List of giant squid specimens and sightings

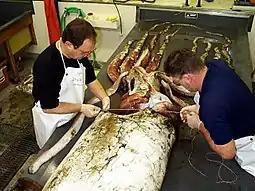
Measuring mantle width

The total number of giant squid records listed across this page and successive lists is +++, though the number of individual animals covered is greater (the additional number exceeding 250) as some records encompass multiple specimens (indicated in grey). Additionally, 13 records relate to specimens misidentified as giant squid (indicated in pink).